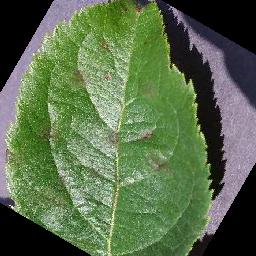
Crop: apple
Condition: scab